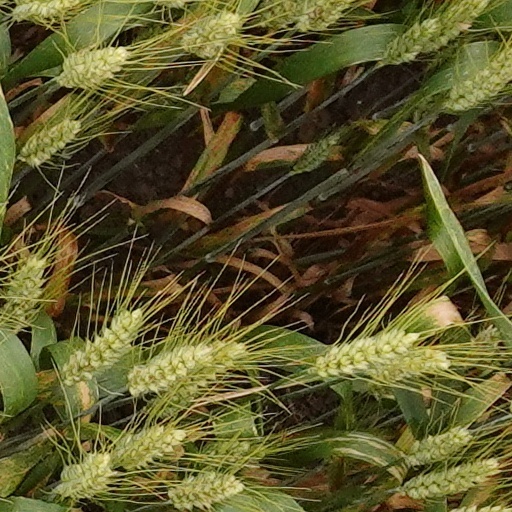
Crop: wheat